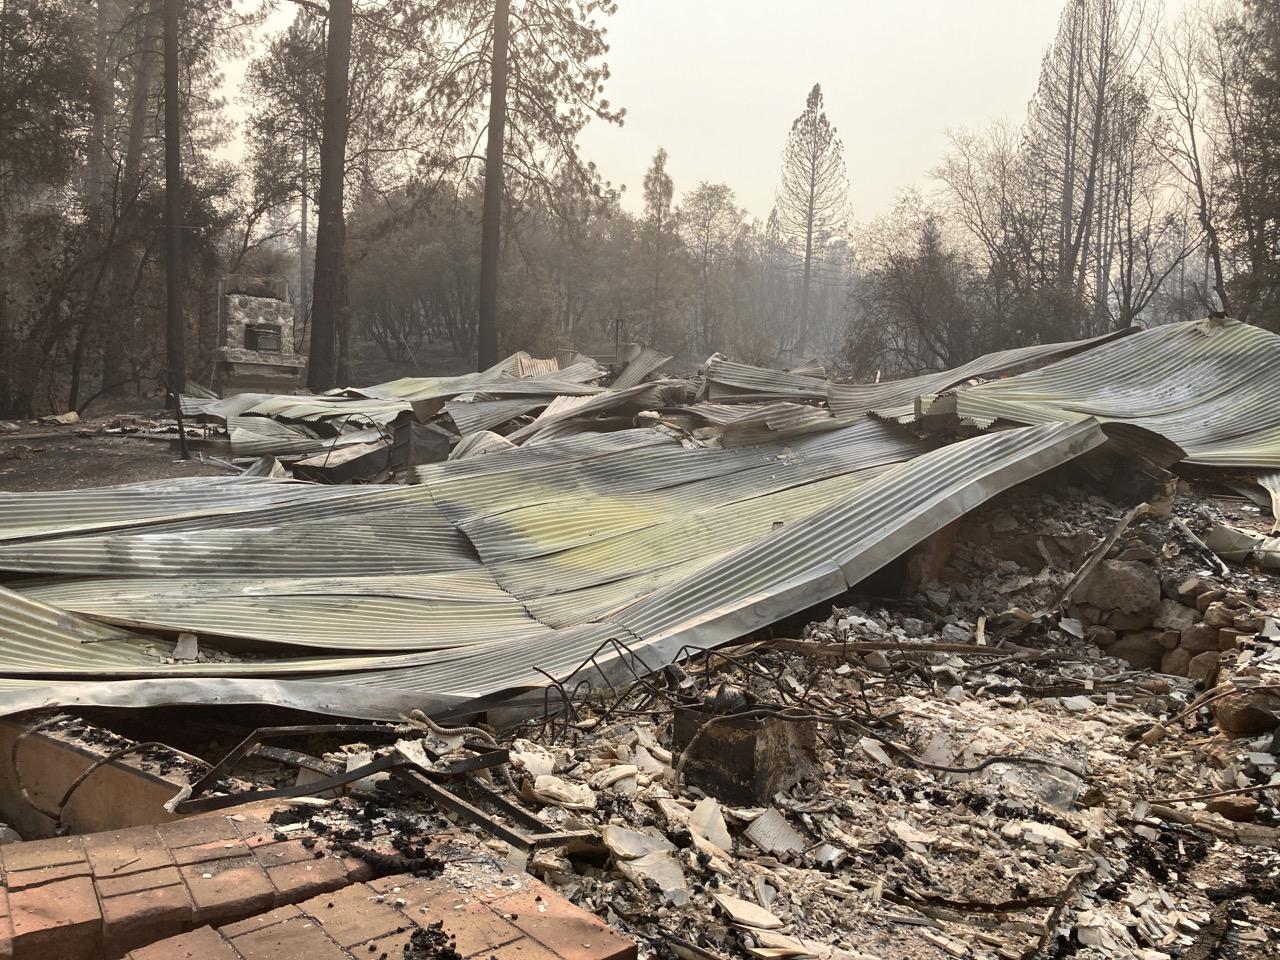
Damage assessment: destroyed